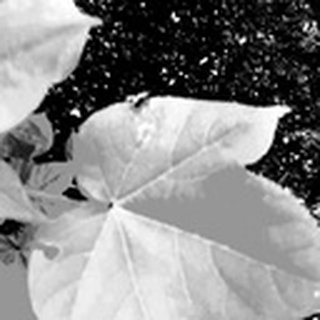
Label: healthy_cotton